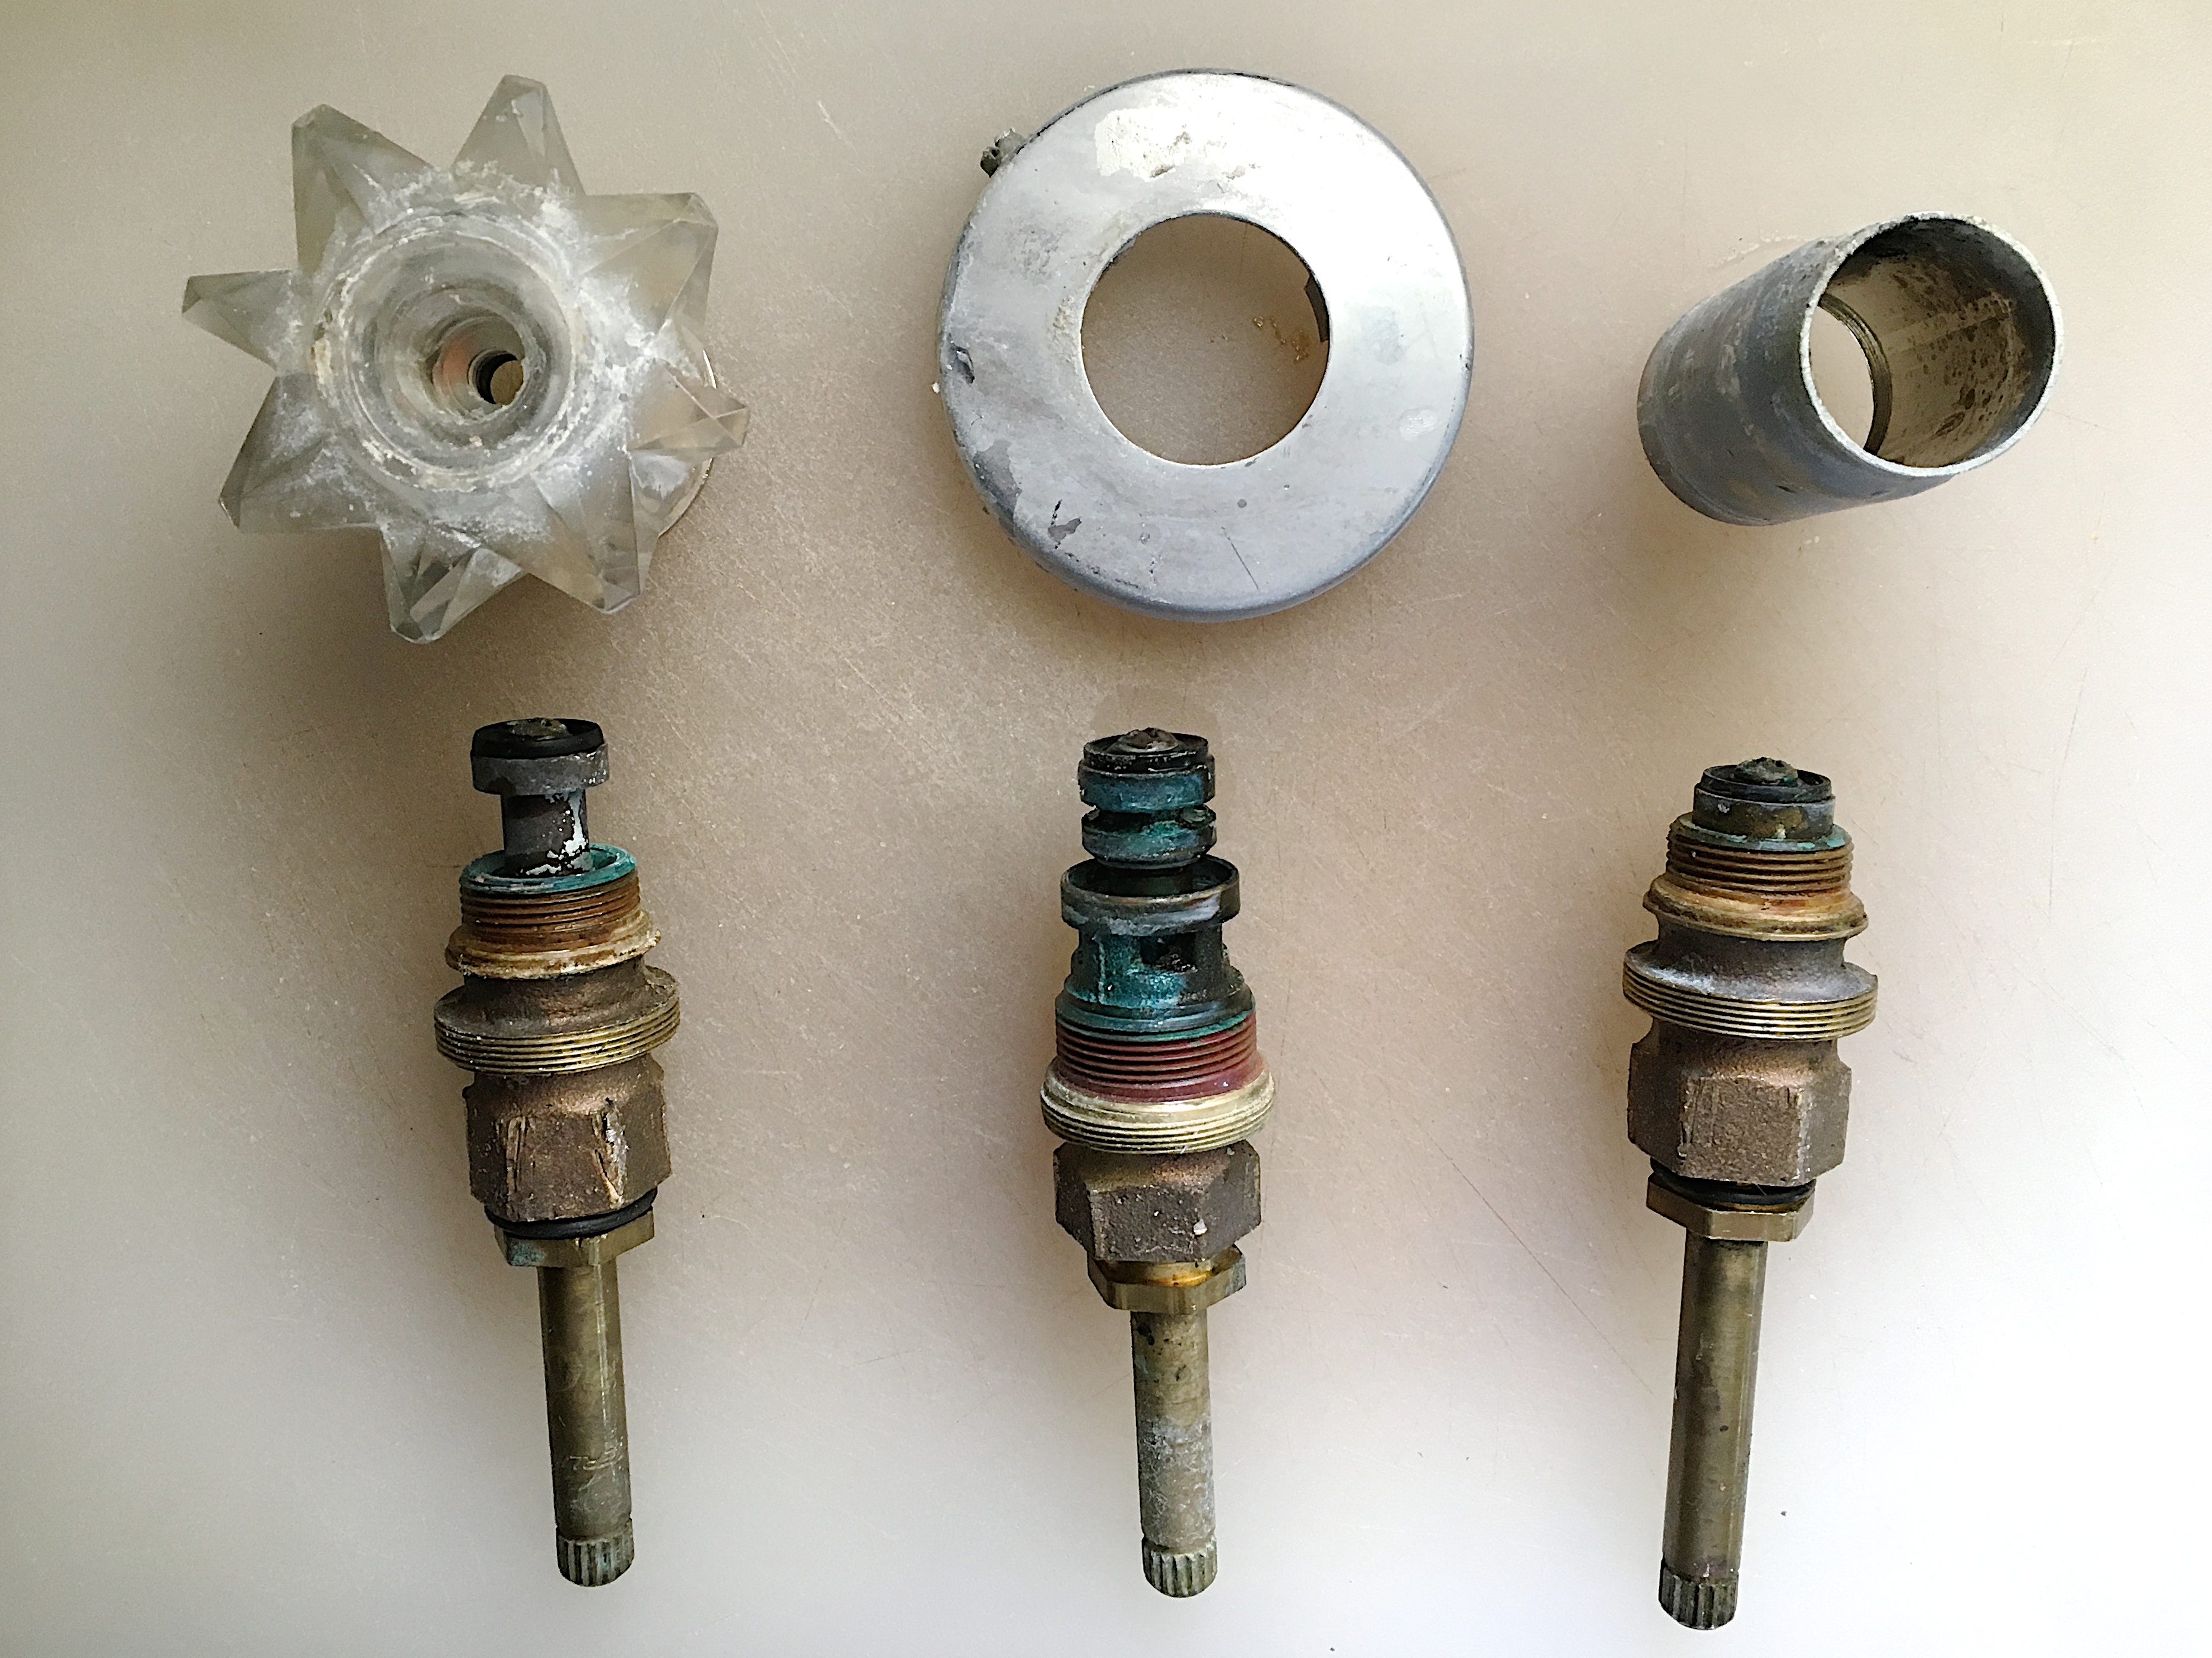
product, automotive engine part